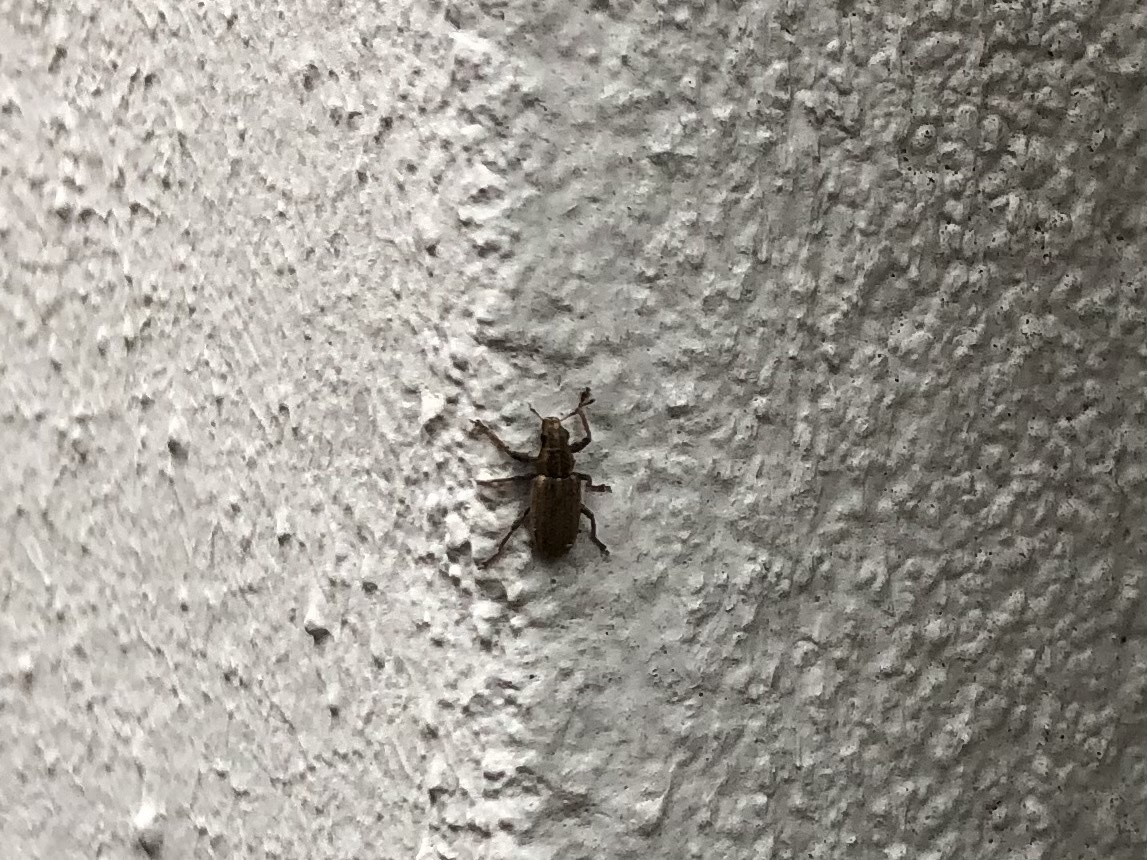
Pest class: pea_leaf_weevil